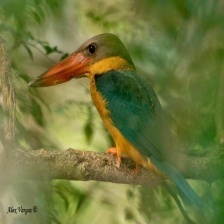
Species: STORK BILLED KINGFISHER
Scientific name: PELARGOPSIS CAPENSIS